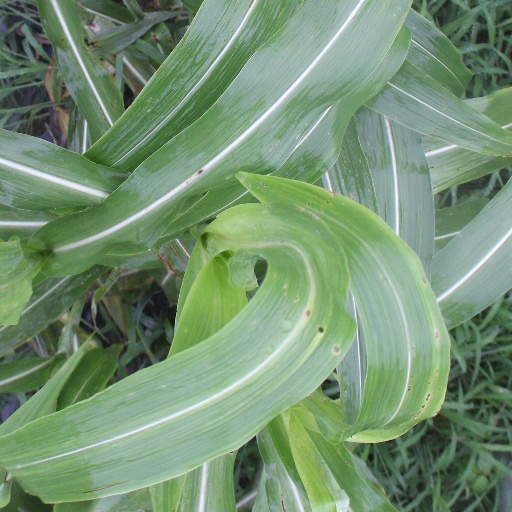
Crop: sorghum